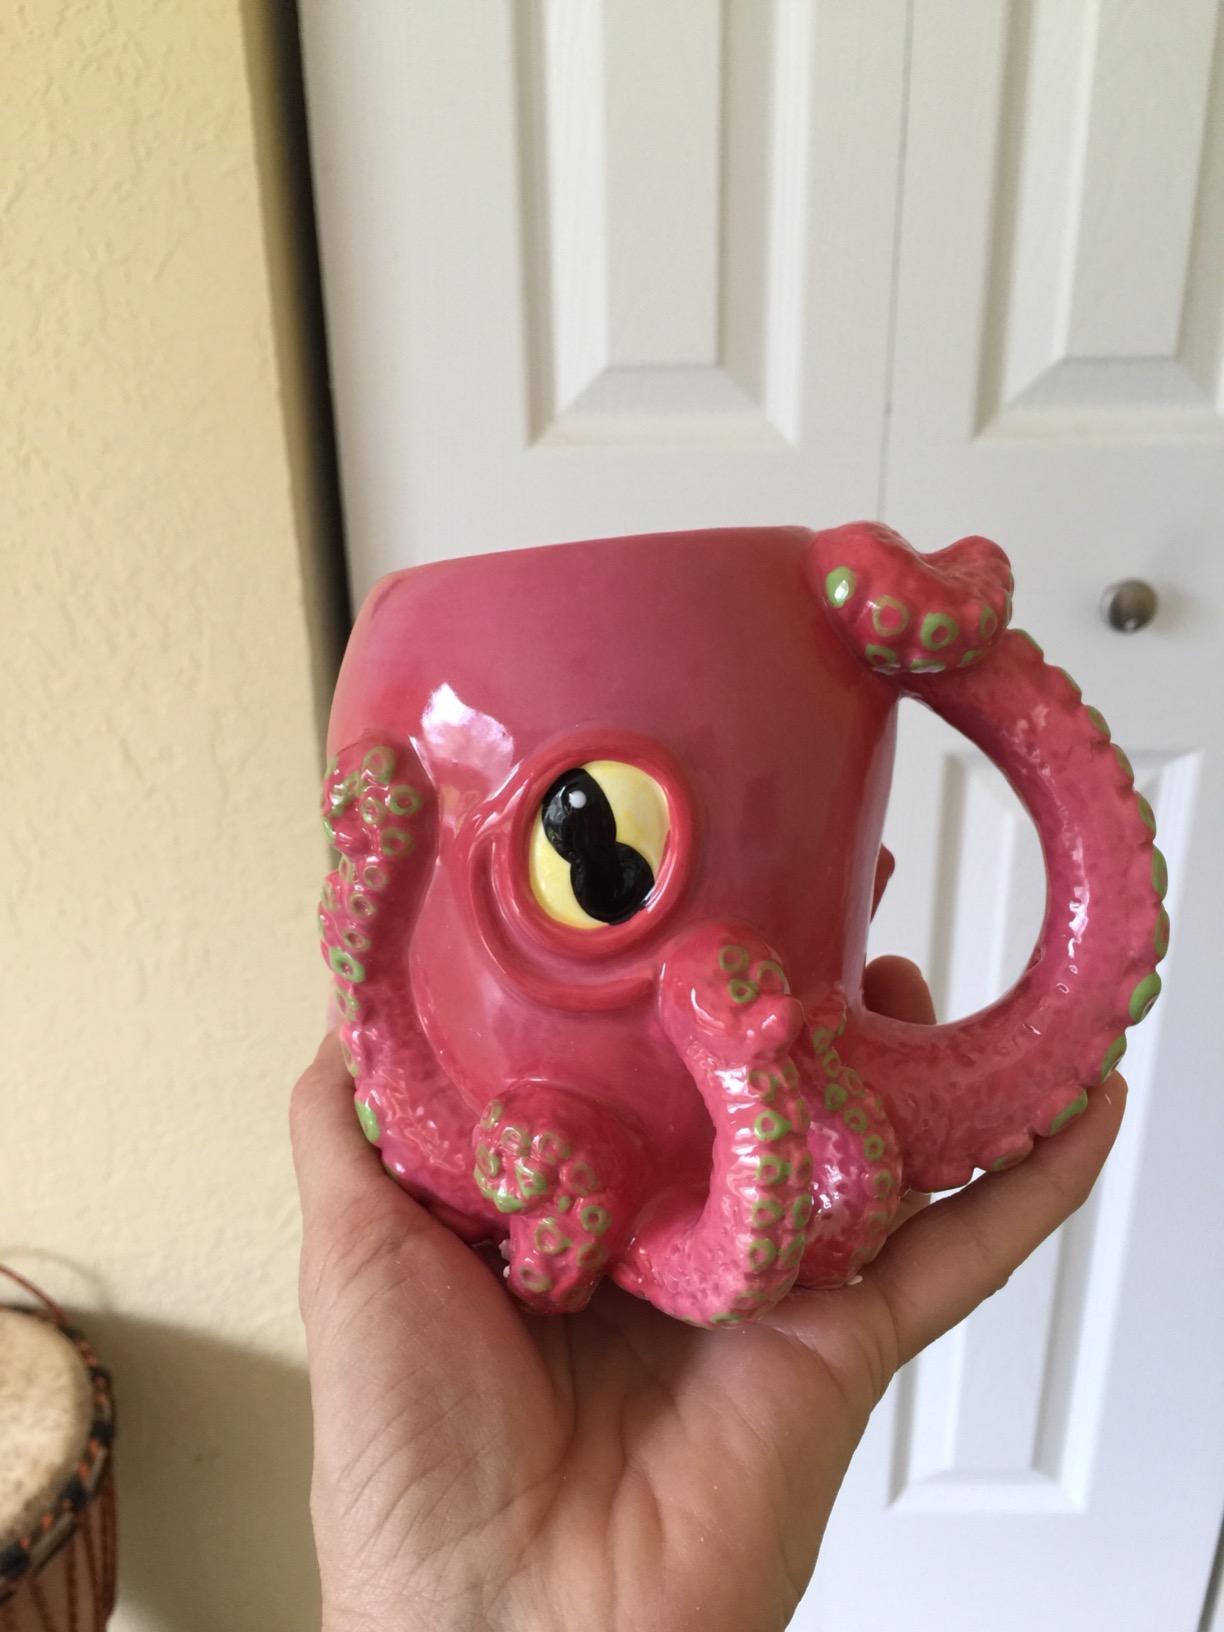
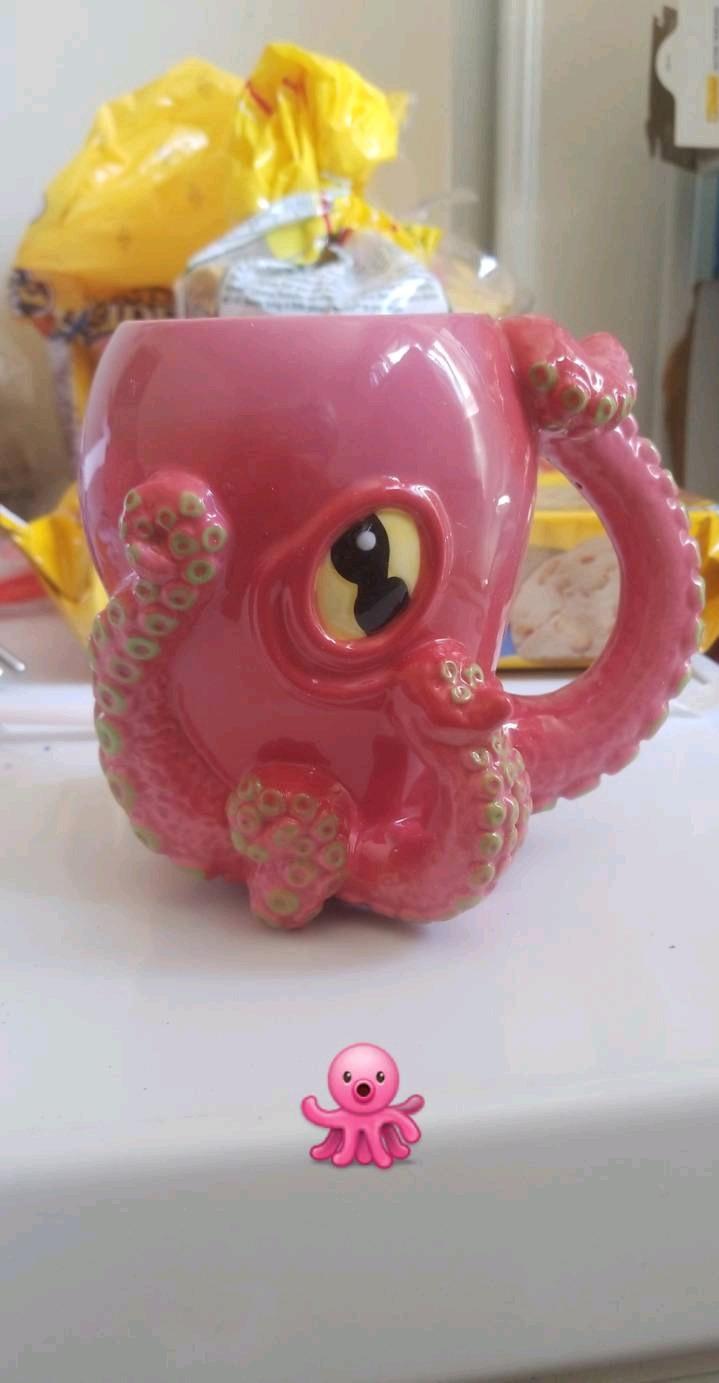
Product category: items_mug
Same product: yes